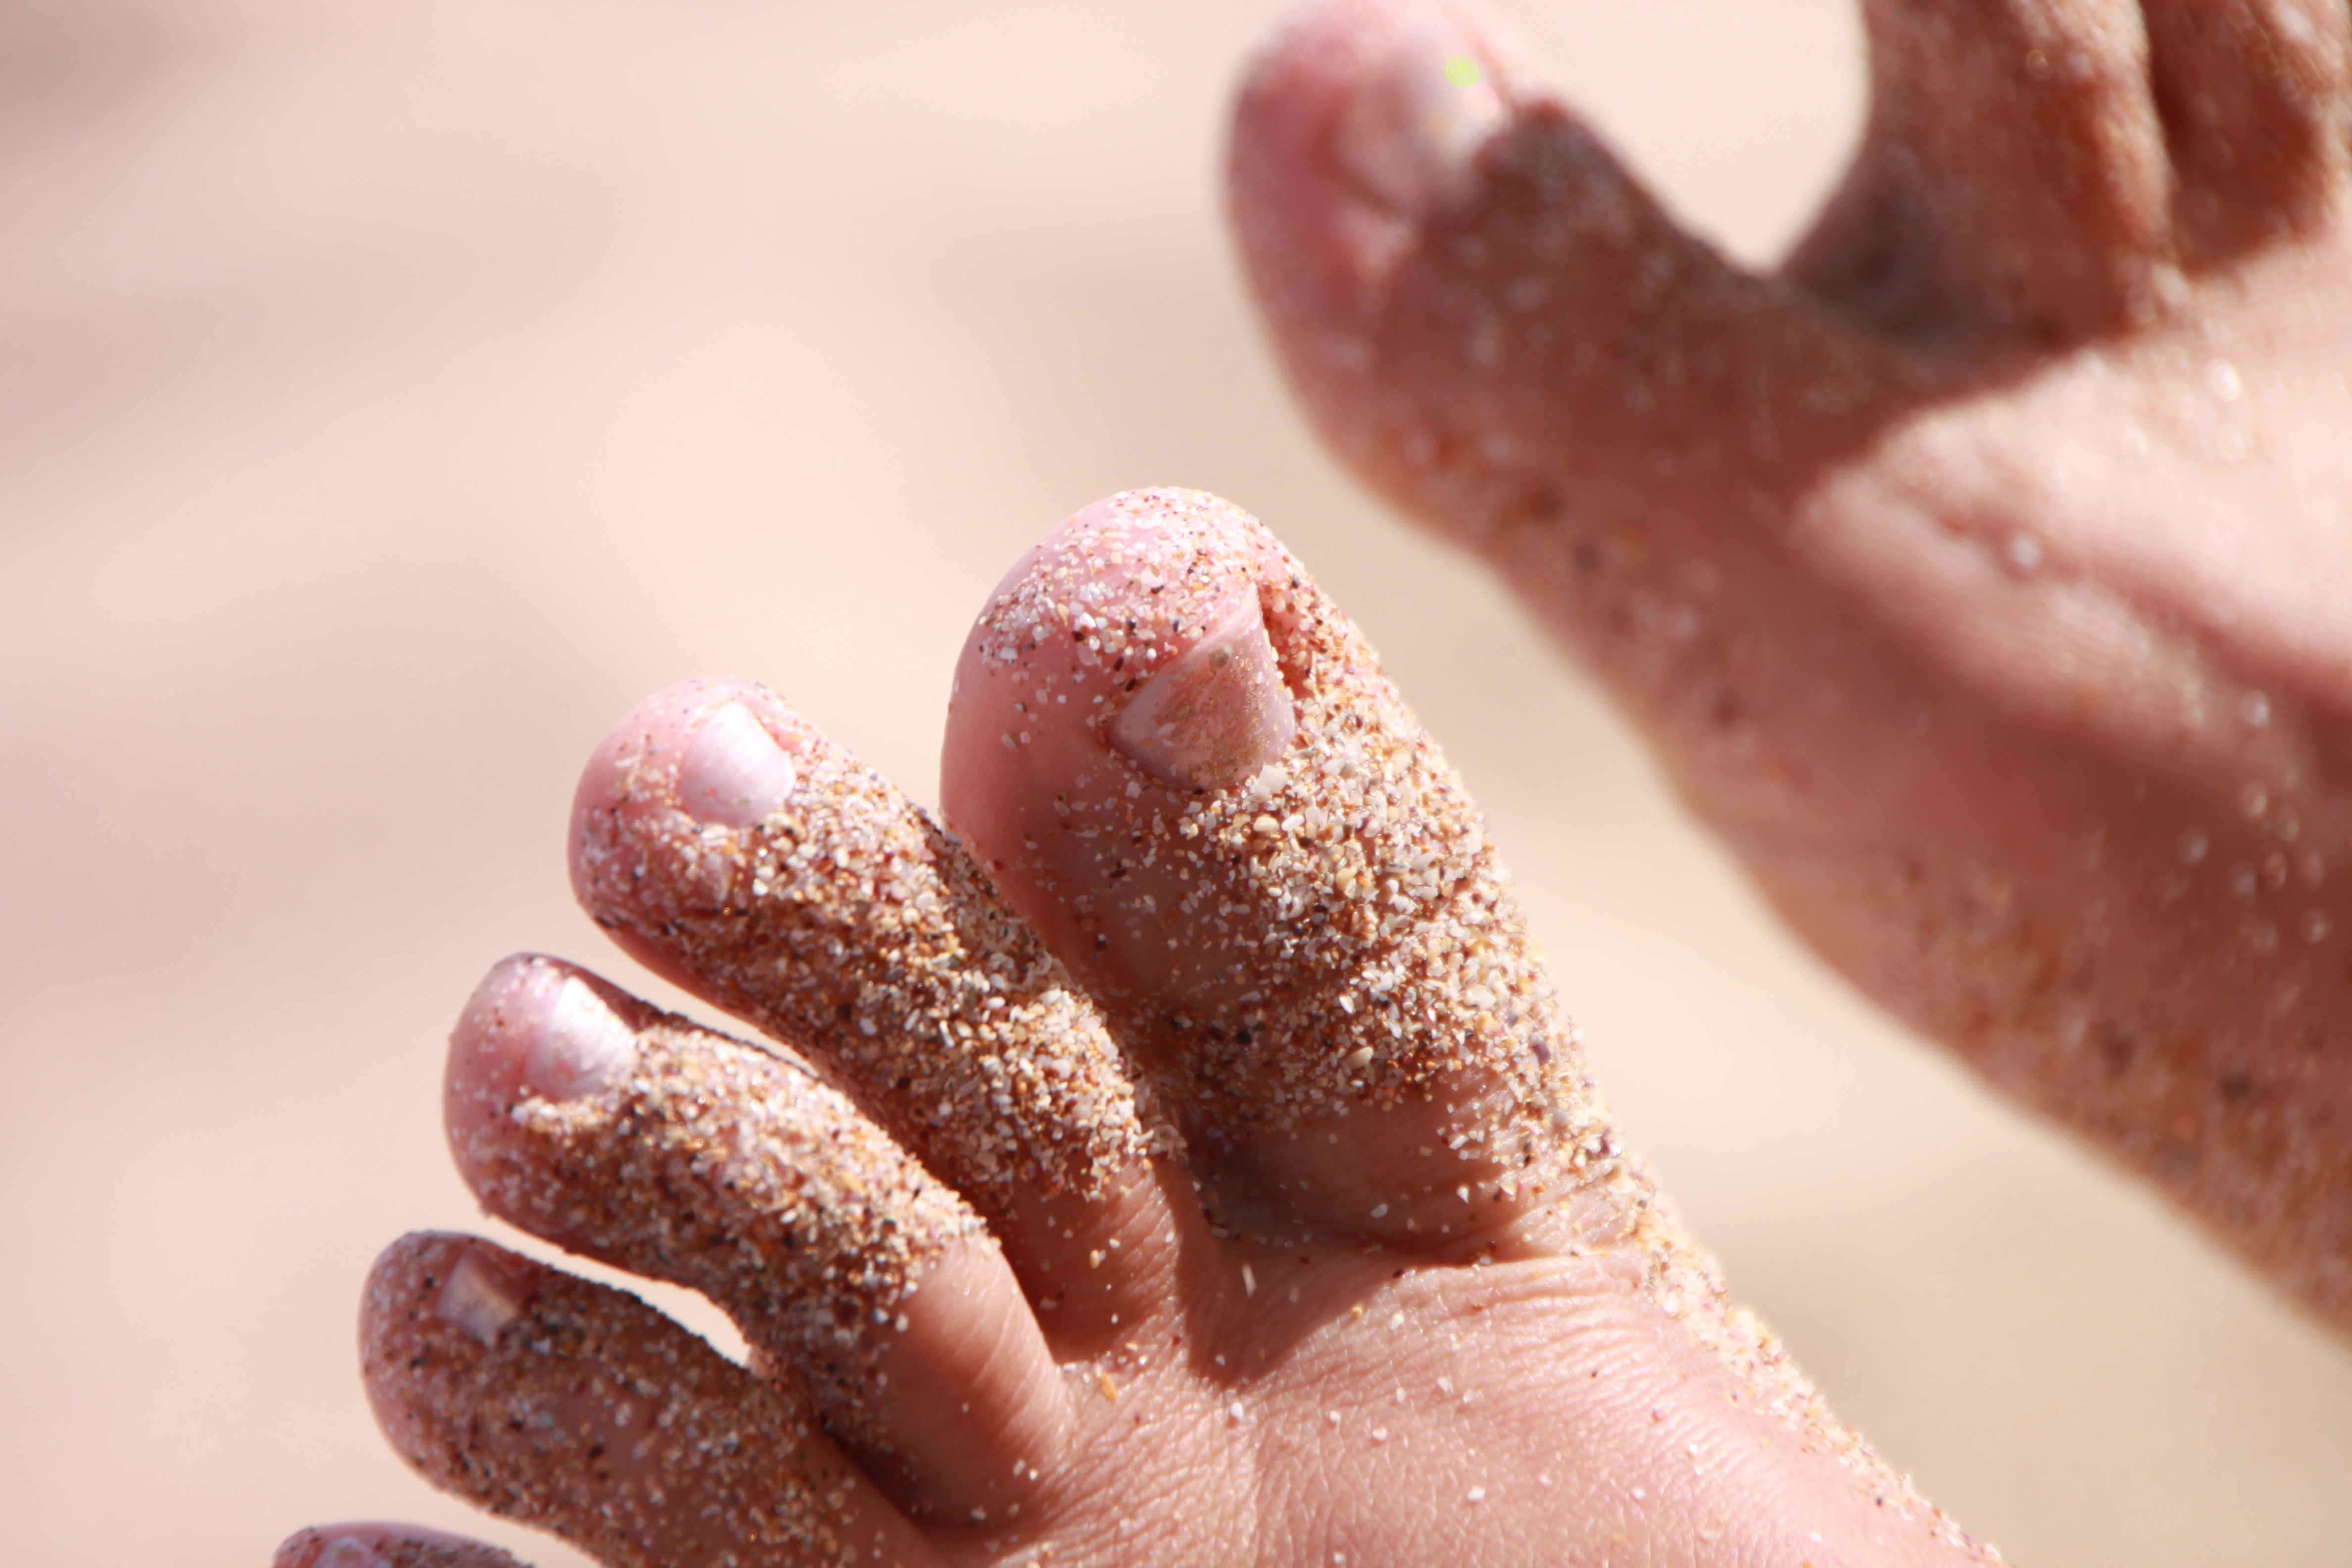
hand, beach, sand, people, woman, flower, feet, summer, leg, finger, food, produce, pink, dessert, nail, lip, mouth, close up, human body, girls, toes, legs, eye, skin, sexy, organ, tooth, sweetness, macro photography, flavor, body parts